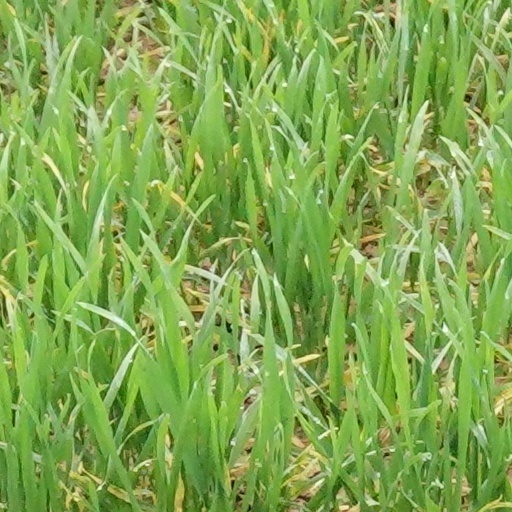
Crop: wheat